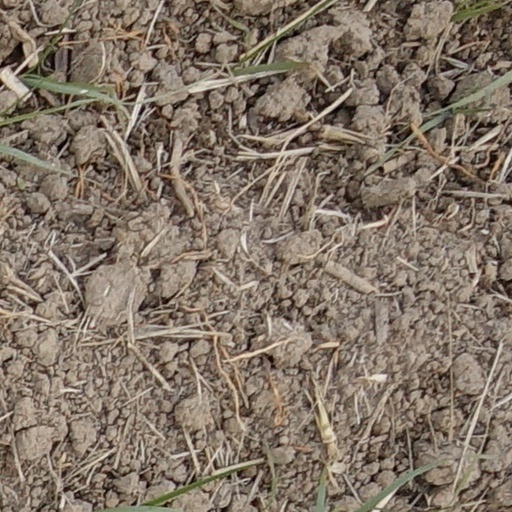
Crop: wheat